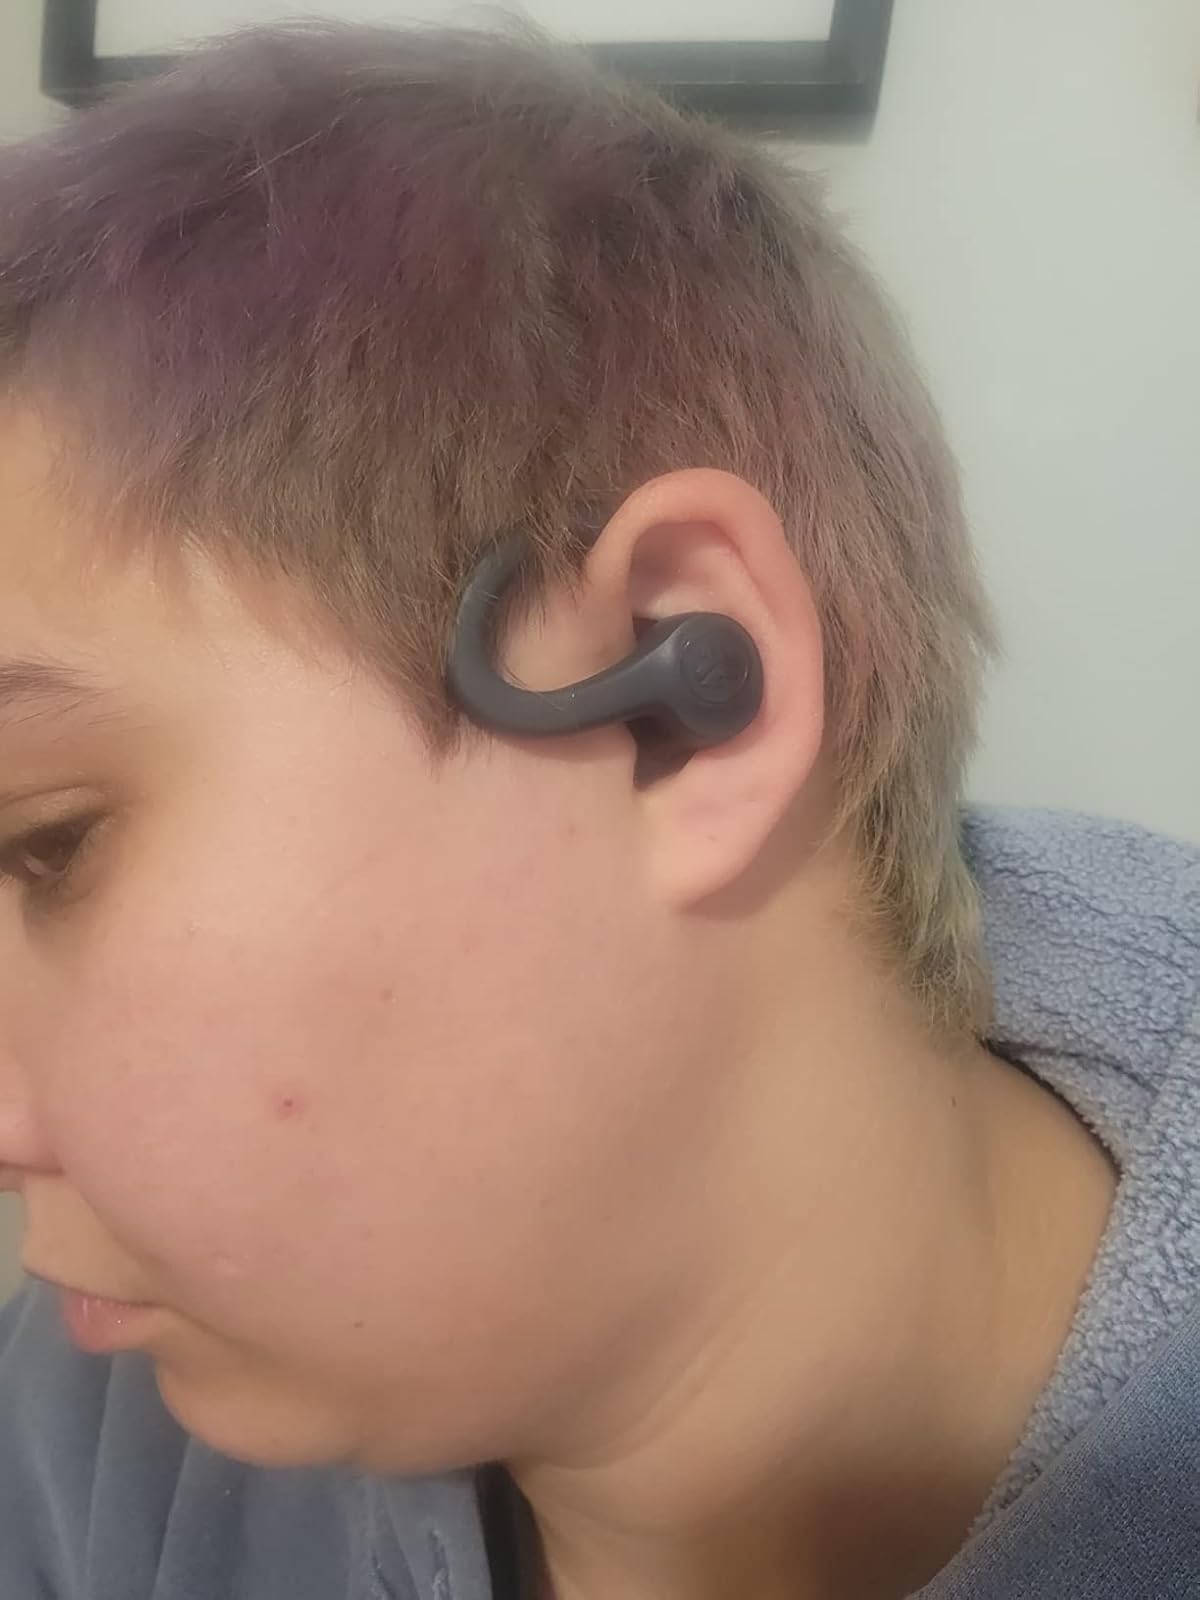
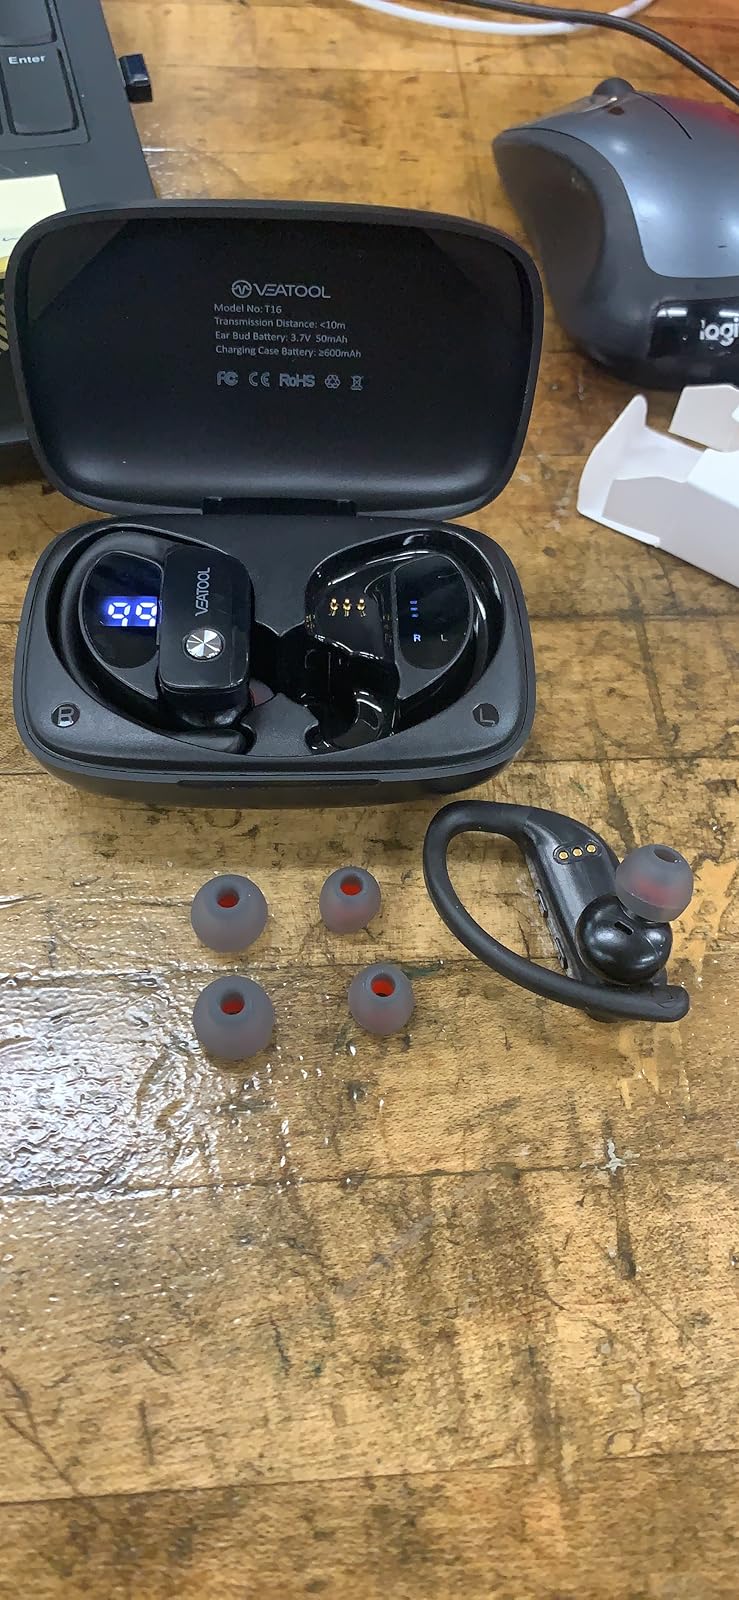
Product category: earbuds
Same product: no